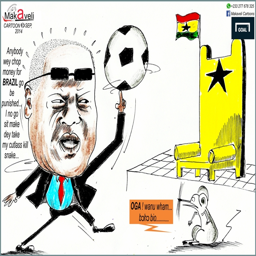
cartoon of the day : september